Harrison family of Virginia

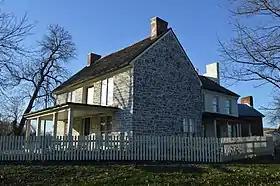
Daniel Harrison House in Dayton, Virginia

Sarah Embra Harrison (1874–1935), along with her five brothers, was a descendant of Edmund Harrison of the Oaks. The six siblings descended from Edmund's son, William Henry (1810–1881). (William Henry was a cousin of the president by that name.)